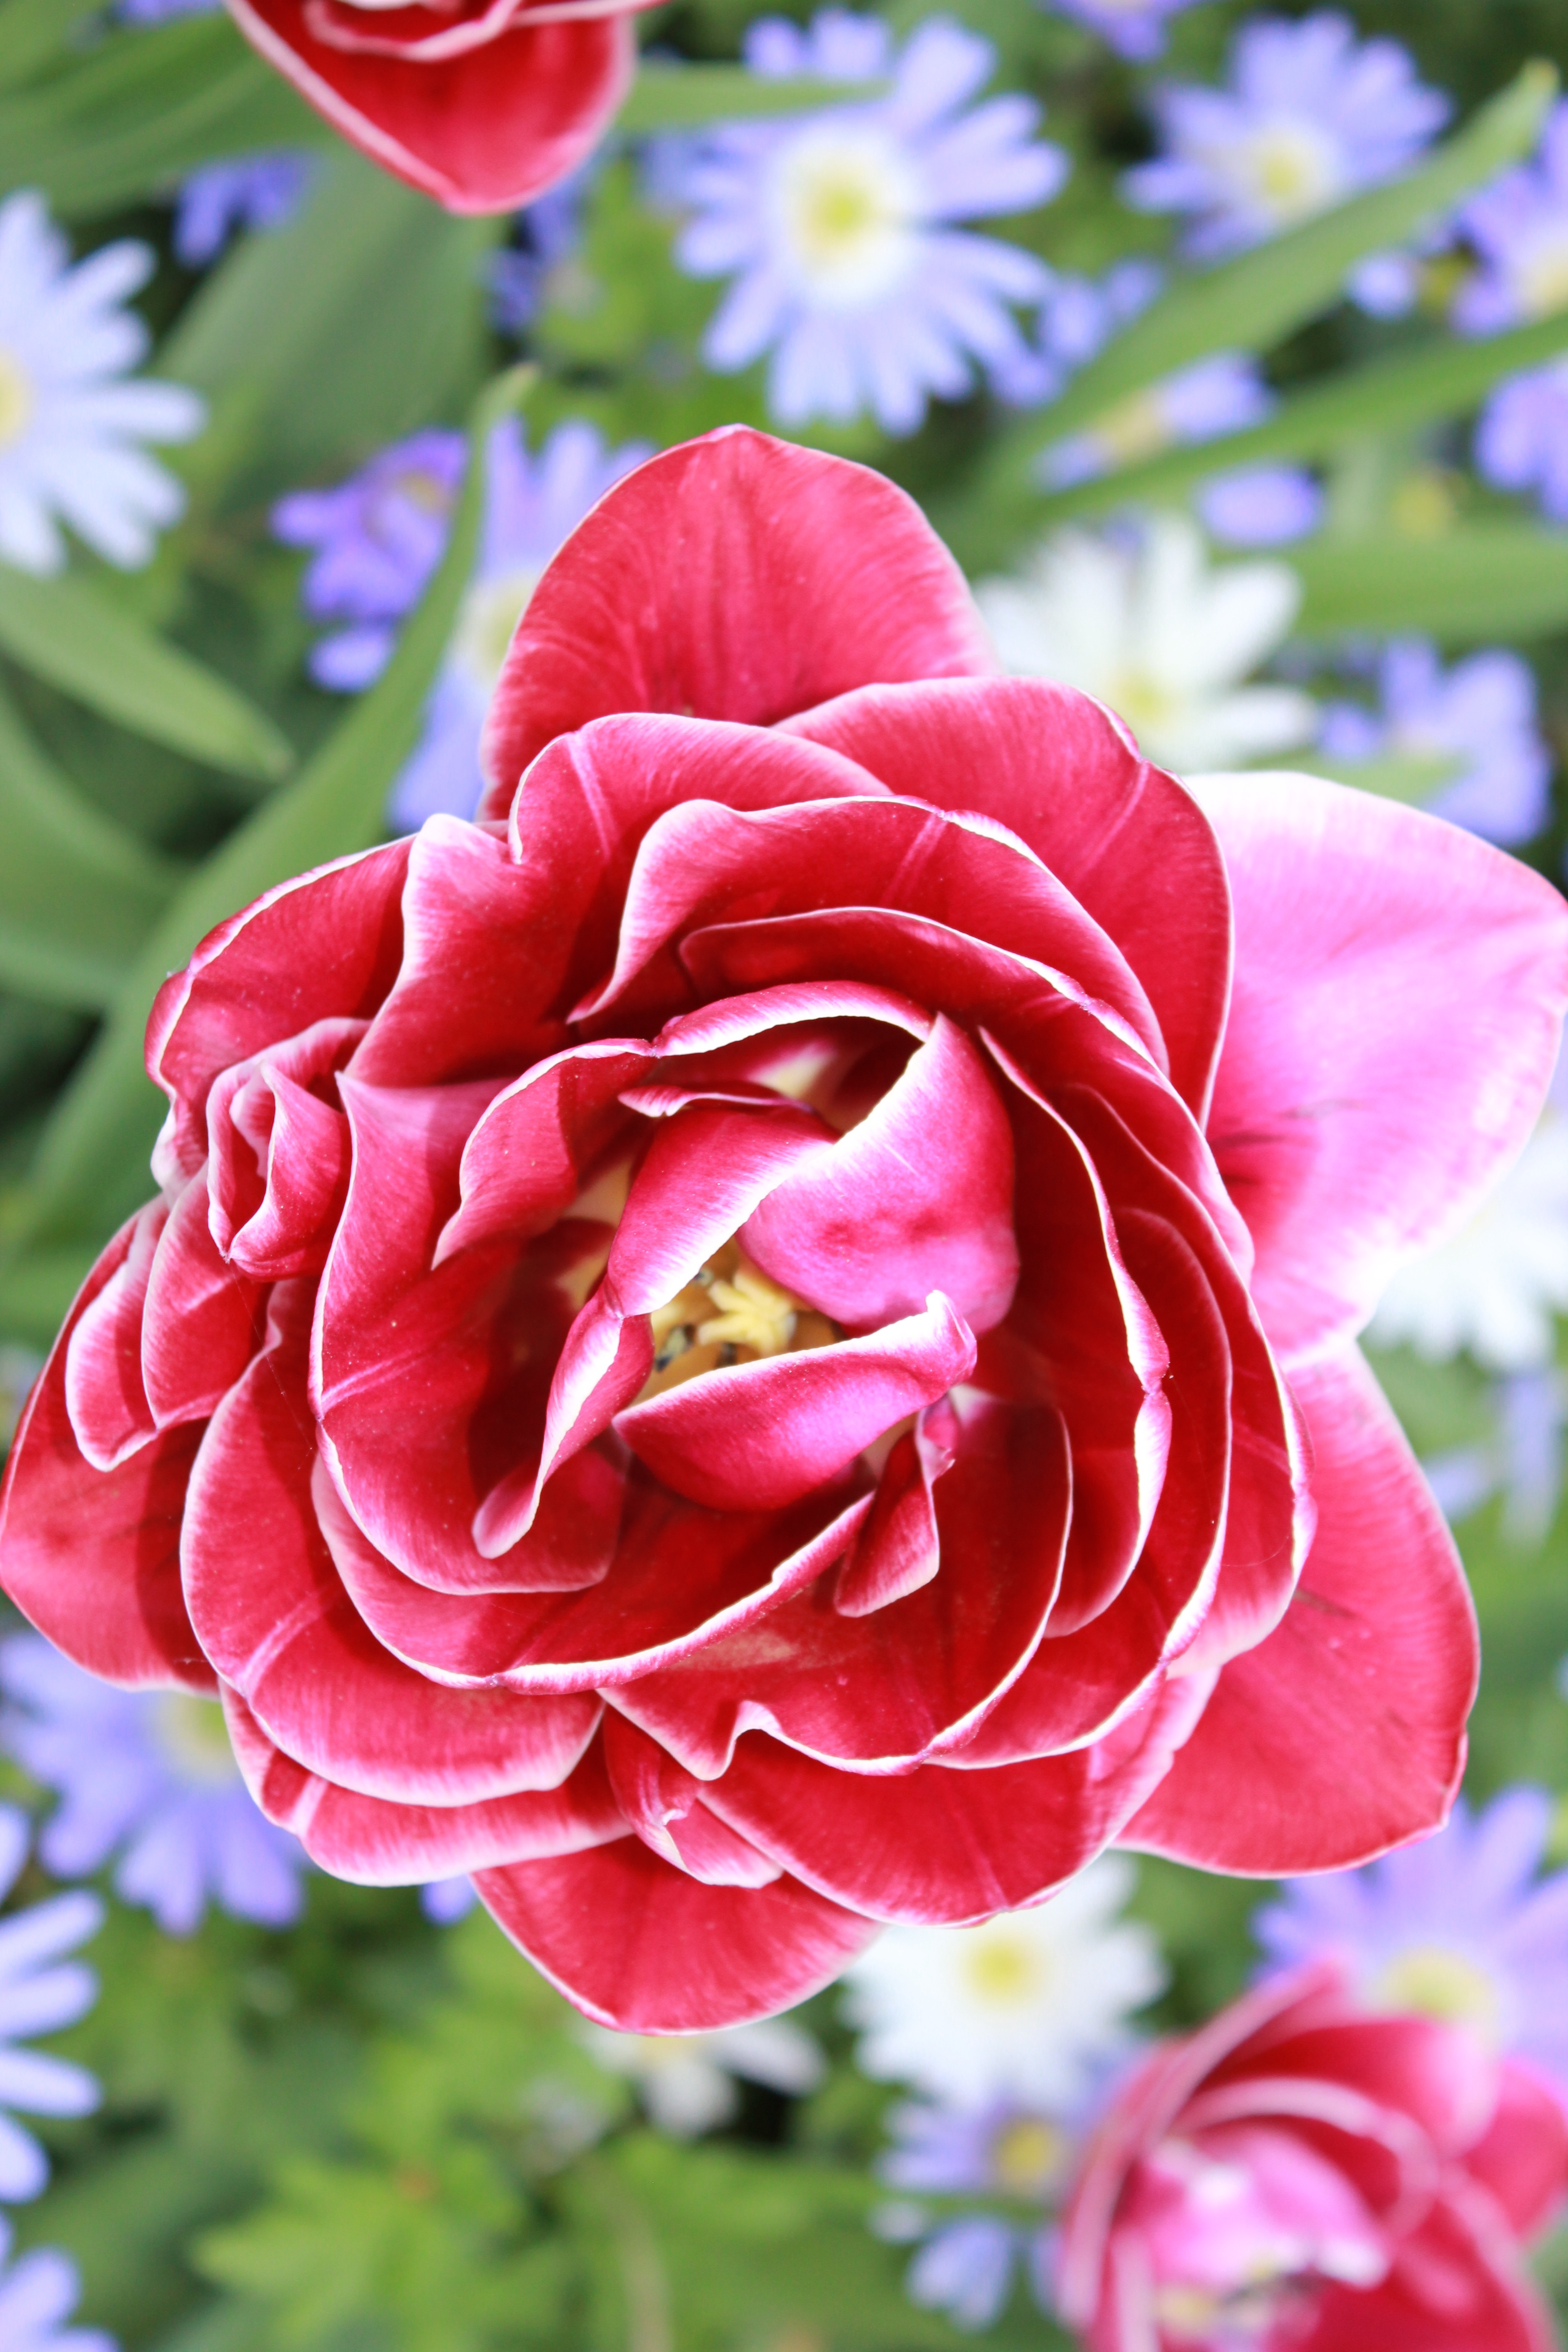
plant, flower, petal, rose, red, pink, flora, flowers, tulips, floristry, floribunda, handsomely, flowering plant, garden roses, rose family, flower bouquet, land plant, rosa centifolia